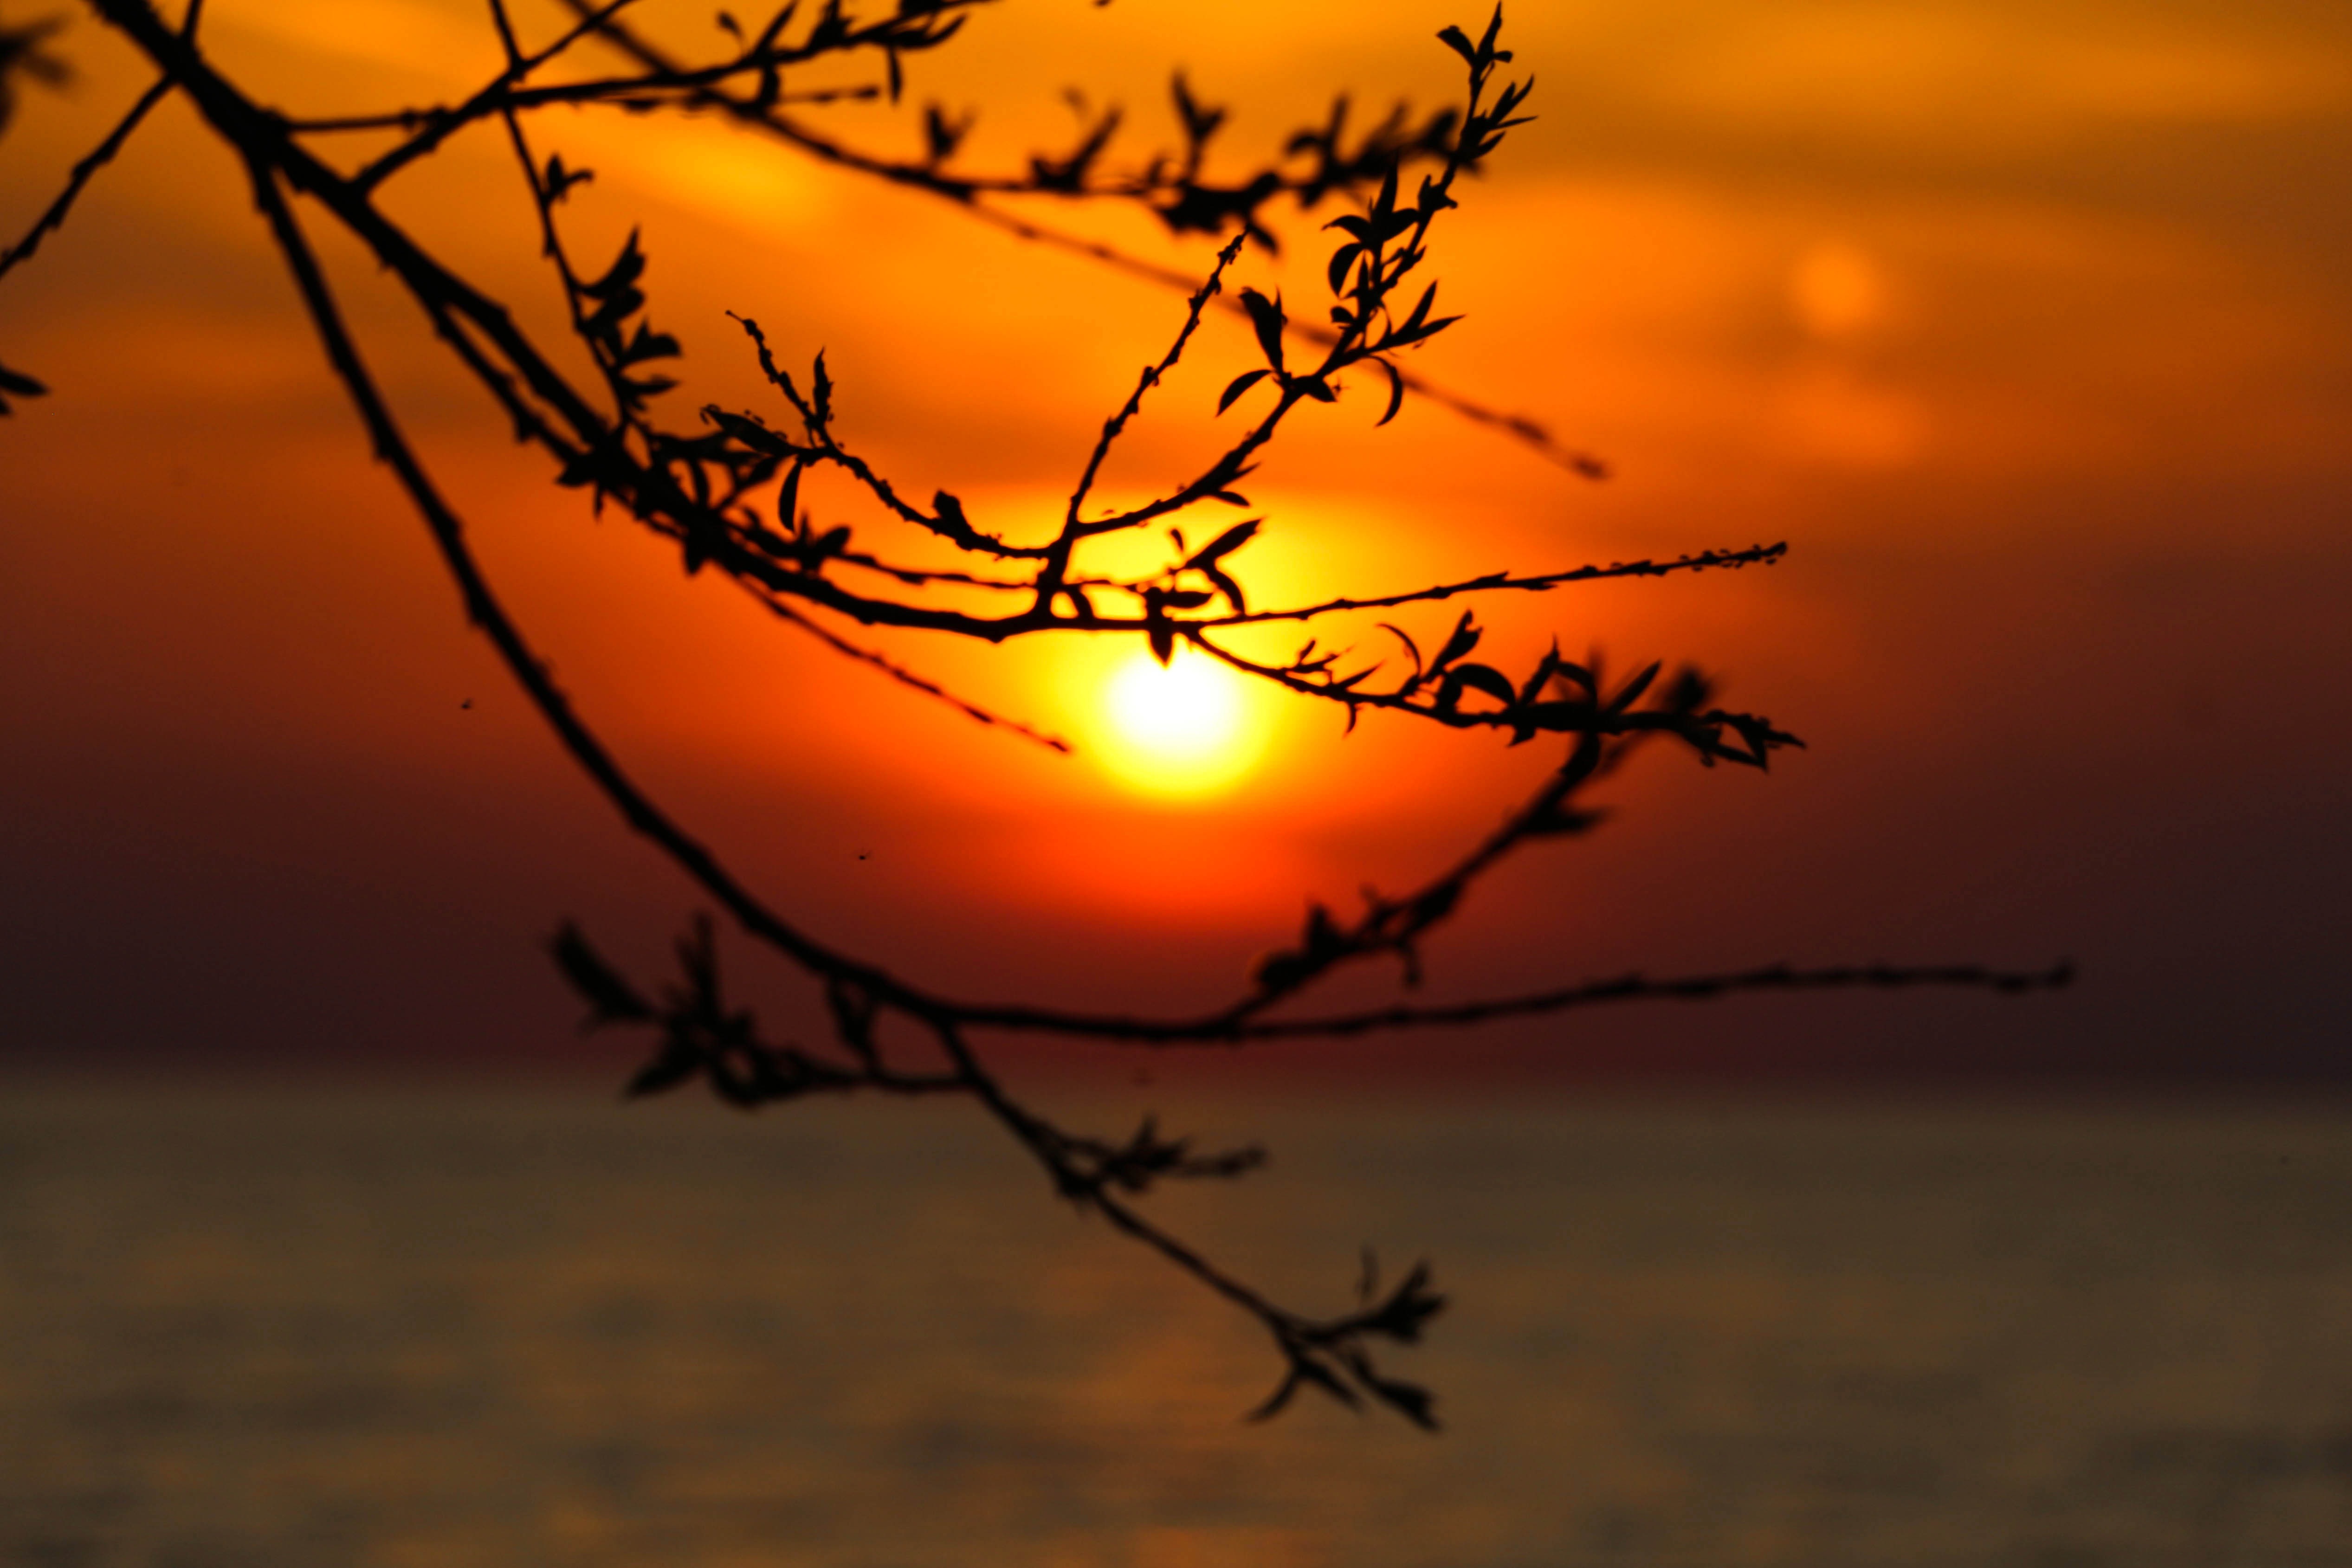
tree, nature, branch, sunrise, sunset, sunlight, morning, leaf, flower, lake, dawn, dusk, evening, reflection, autumn, darkness, savanna, waterside, atmospheric phenomenon